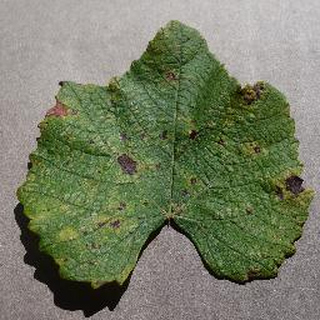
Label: grape_leaf_blight